Tītahi Bay

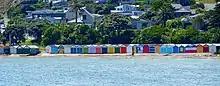
Titahi Bay Beach houses

Surfing is a popular activity there. Titahi Bay is a beach break that can be surfed on all tides and is generally best during periods of onshore winds. The surf breaks have a vast array of size and skill sets, from the Rocks (1.5–2 m) to the famous Locals (1-2m) to the Fishermans (inside 2-3m, outside 3-5m) mainly all from a northwesterly swell direction. This all changes when the south swell arrives, with different breaks from different swell directions. A surfing club has operated for over 30 years. Two NZ champions originate from the area. The Titahi Bay Surf Life Saving Club is located in the centre of the bay.